Dubrovnik

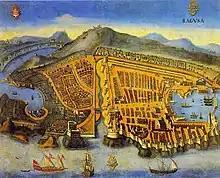
Painting of Ragusa from 1667

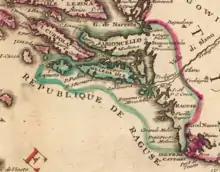
Territory of the Republic of Ragusa in the early 18th century. Cropped from a map by French cartographer Nicolas de Fer titled "Le Golfe de Venise" (etc.). Circa 1716.

Dubrovnik was inhabited by the Illyrian tribe of Pleraei in ancient times. According to Constantine Porphyrogenitus's "De Administrando Imperio" ( 950), Ragusa was founded in the 7th century, named after a "rocky island" called "Lausa", by refugees from Epidaurum (Ragusa Vecchia), a Roman city situated some to the south, when that city was destroyed by Slavs fighting with the Avars. It was one of the Dalmatian city-states.